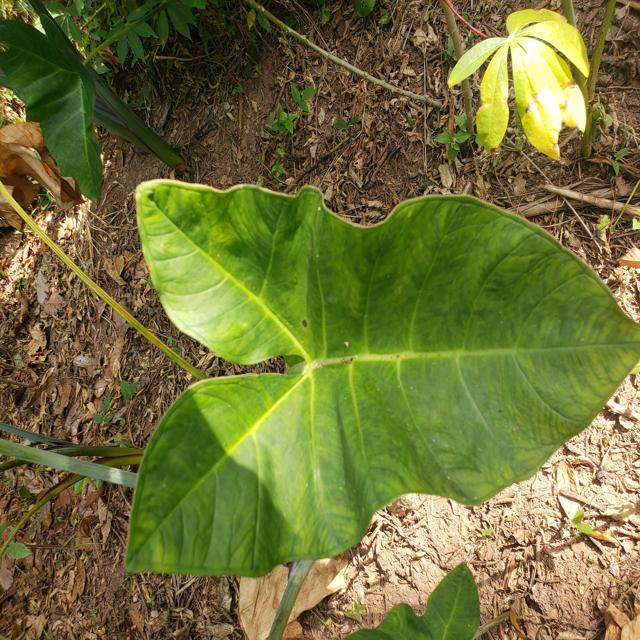
Label: Healthy